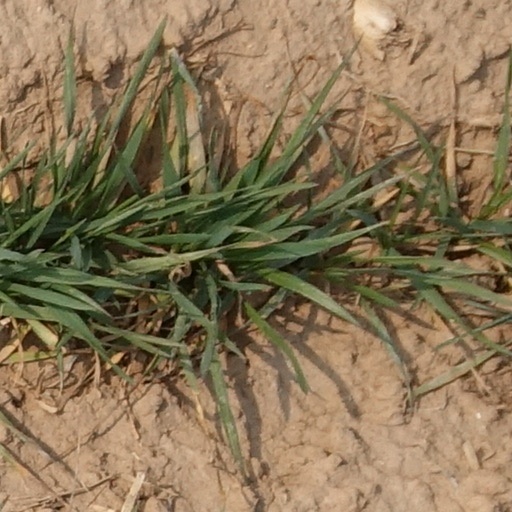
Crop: wheat